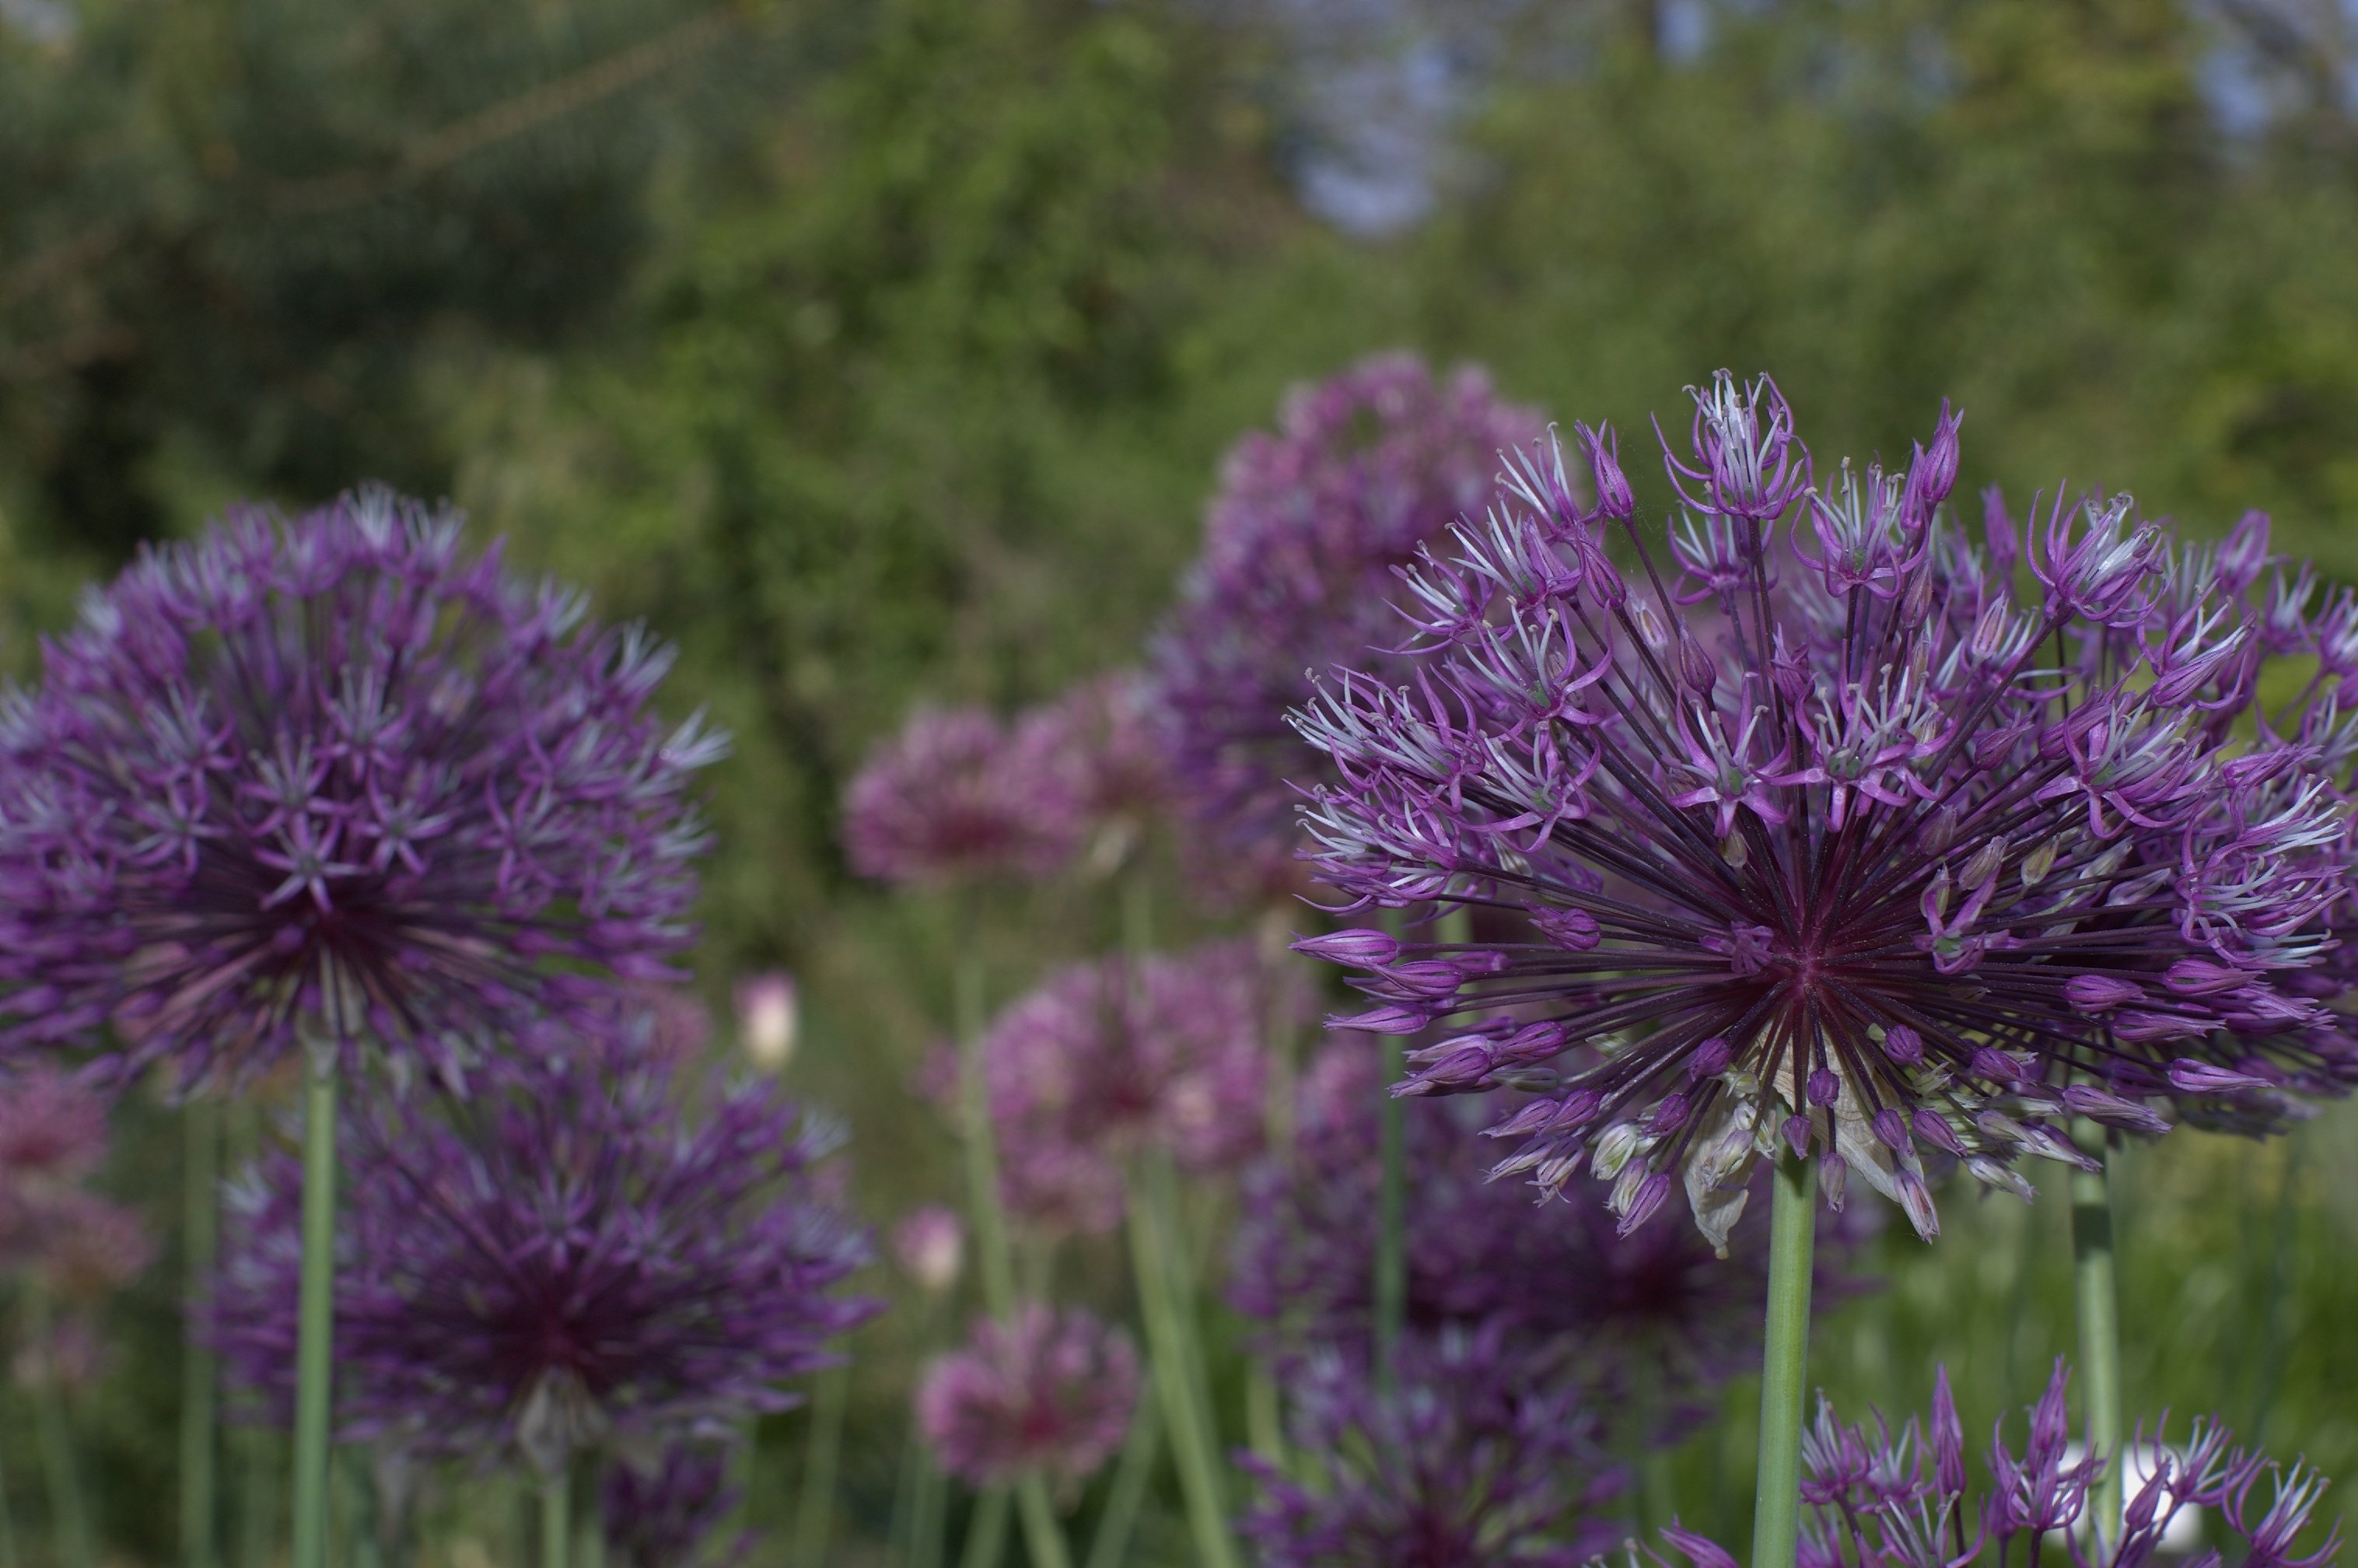
nature, plant, field, meadow, prairie, flower, herb, produce, vegetable, botany, flora, wildflower, 50mm, thistle, rawtherapee, germany, deutschland, berlin, pentax, chives, lenstagged, steffenzahn, flowerpicturesnolimits, k100d, justpentax, iamflickr, fa50, fa50mm, smcpentaxfa11450mm, pentaxfa50mm, smcpfa50mmf14, flowering plant, daisy family, silybum, land plant, onion genus, english lavender, jasione montana